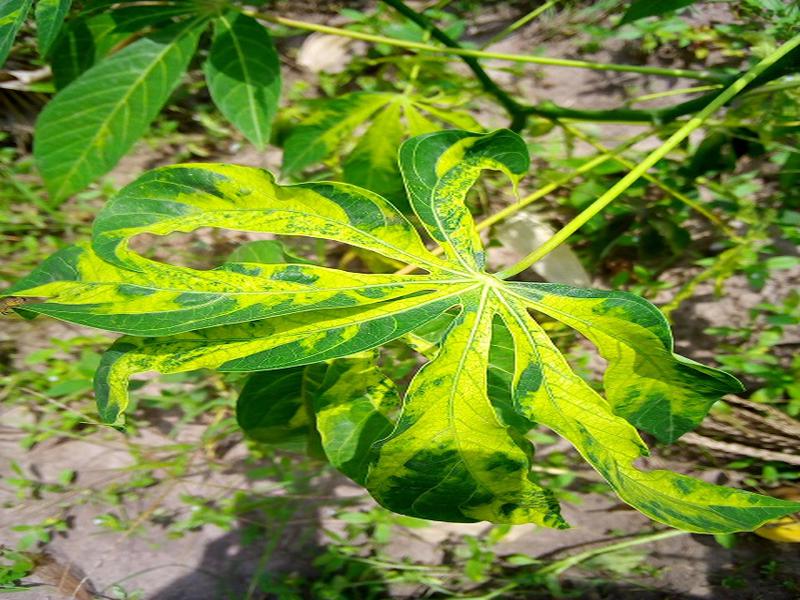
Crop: cassava
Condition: mosaic_disease